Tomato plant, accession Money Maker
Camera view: vertical (180 deg); turntable rotation: 120 degrees
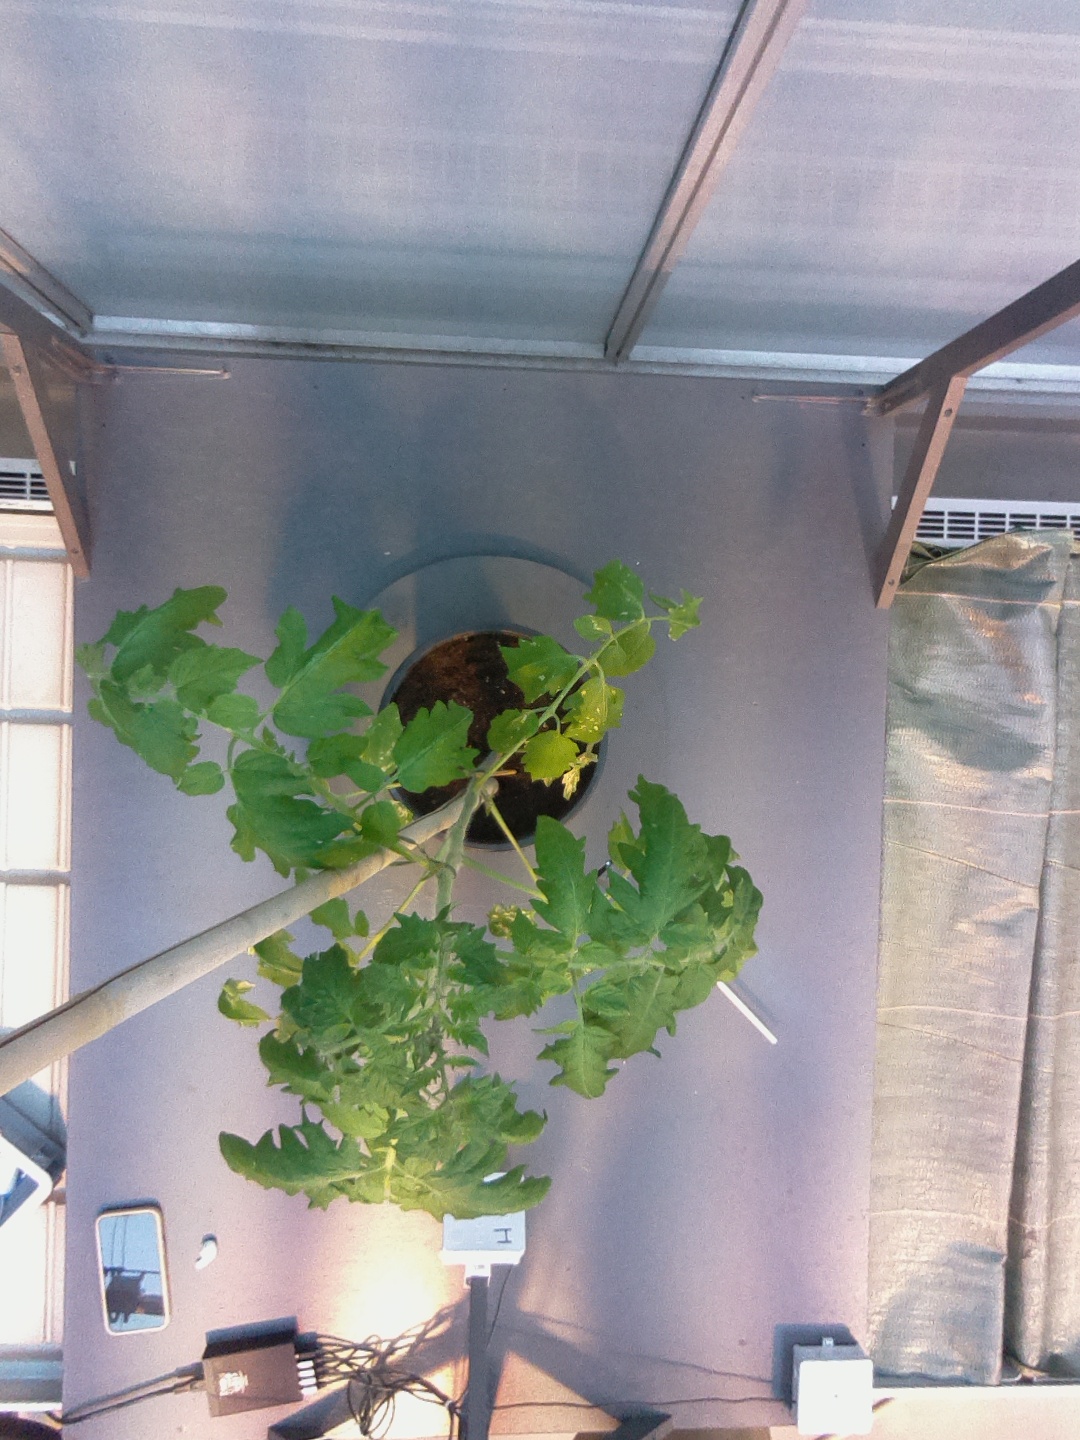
BBCH growth stage 53: 3 inflorescences visible